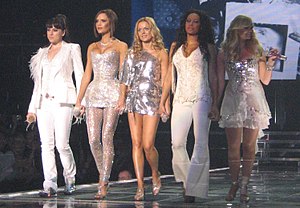
Spice Girls
Spice Girls
"Spice Girls var en britisk pigegruppe, der blev dannet i 1994. Bandet bestod af Melanie Brown, Melanie Chisholm, Emma Bunton, Geri Halliwell, og Victoria Beckham. De havde kontrakt med Virgin Records og udgav deres debutsingle ""Wannabe"" i 1996, som nåede førstepladsen i 37 lande. og etablerede dem som et globalt fænomen. Den var et af de første af 1990'ernes konceptbands og havde meget stor succes i hele verden frem til gruppens opløsning i 2001.